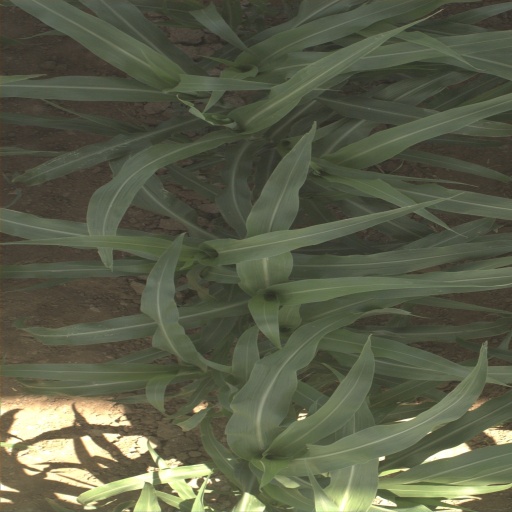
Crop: sorghum